Nakielska Street, Bydgoszcz

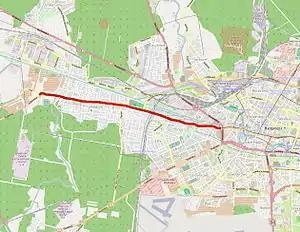
View to the west

Nakielska Street is a street in Bydgoszcz, Poland. It starts from downtown settlements to the limits of the city towards Nakło nad Notecią.